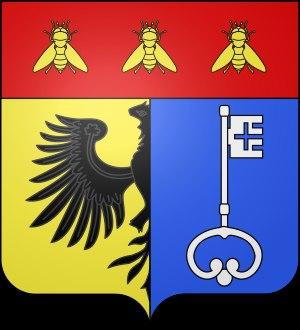
Jean Frédéric Théodore Maurice, né le 13 octobre 1775 à Genève et mort le 17 avril 1851 à Genève, est un mathématicien suisse, proche de Laplace et, pendant les années d'annexion de Genève à la France, haut fonctionnaire français, préfet de la Creuse et de la Dordogne.